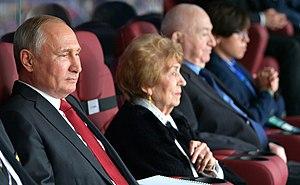
Le dopage dans le sport en Russie fait principalement référence au système institutionnel mis en place entre 2011 et 2015 pour doper et couvrir de nombreux athlètes russes dans plusieurs grands évènements internationaux et progressivement mis à jour après les Jeux d'hiver à Sotchi en 2014. La Russie est le pays ayant le plus de médaillés olympiques disqualifiés pour dopage, soit plus de quatre fois le total du deuxième pays. Sur la période concernée, plus d'un millier d'athlètes russes dans divers sports, ont bénéficié de dissimulation de cas positifs.